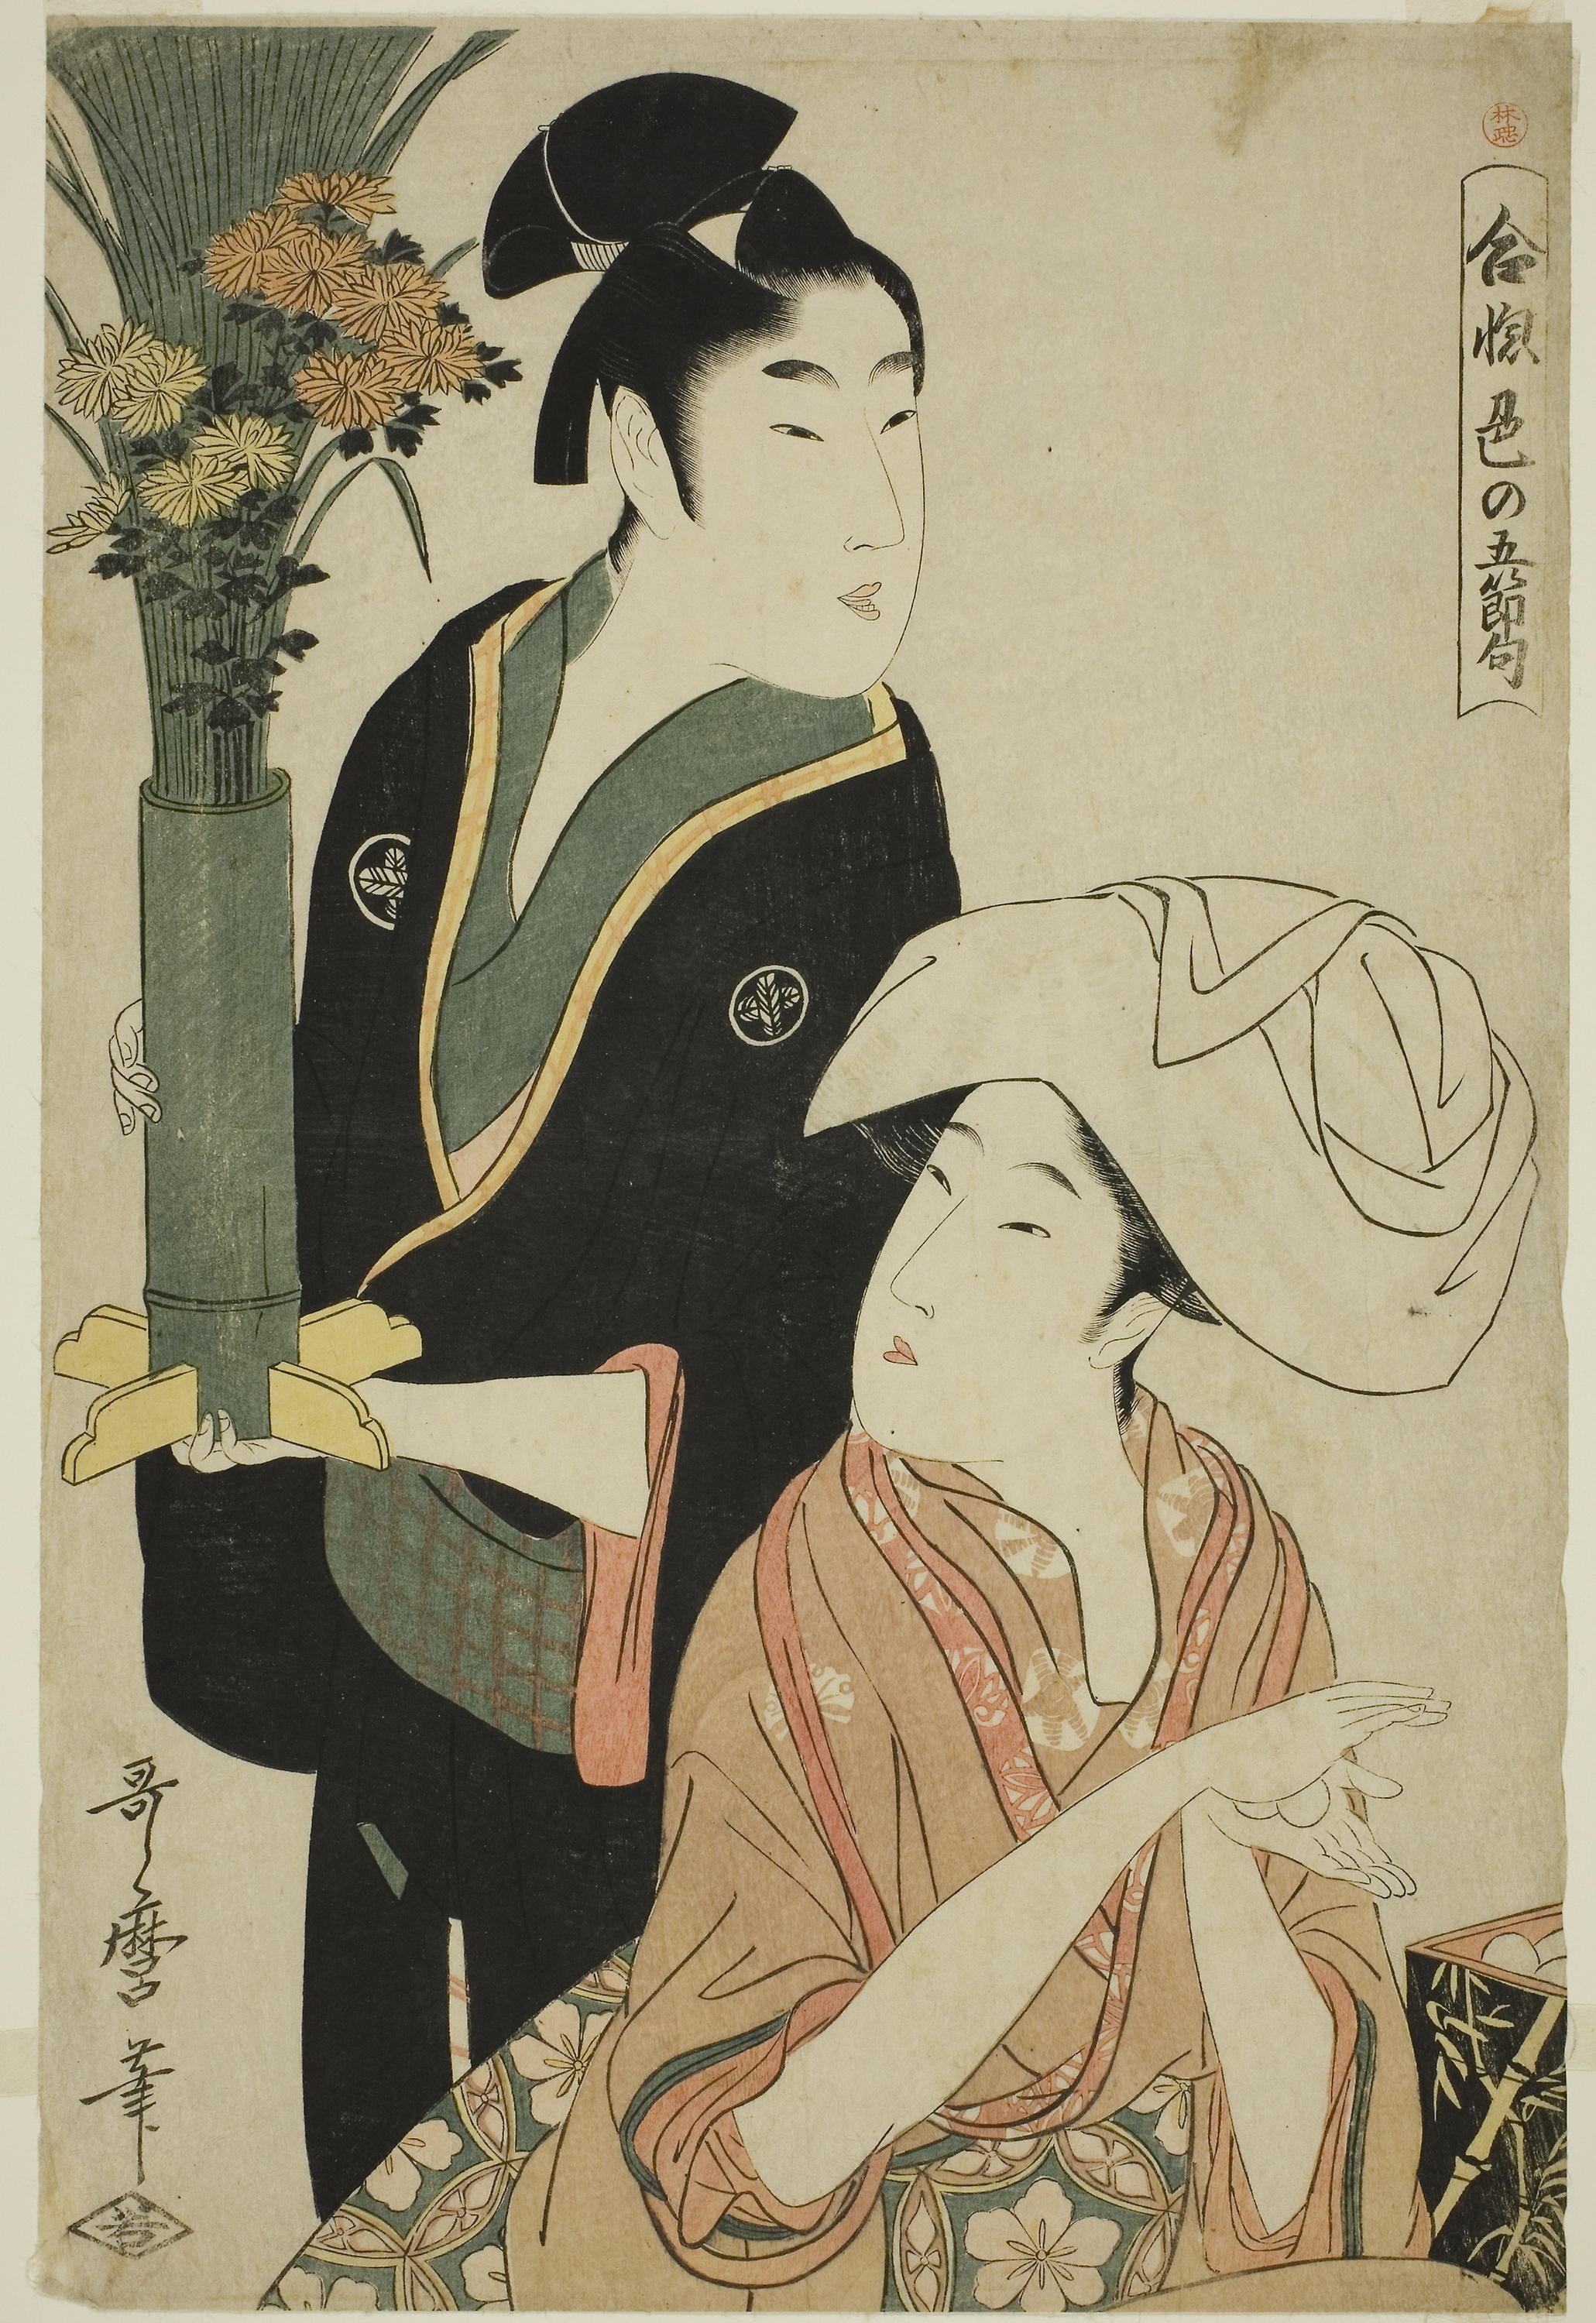
art, illustration, style